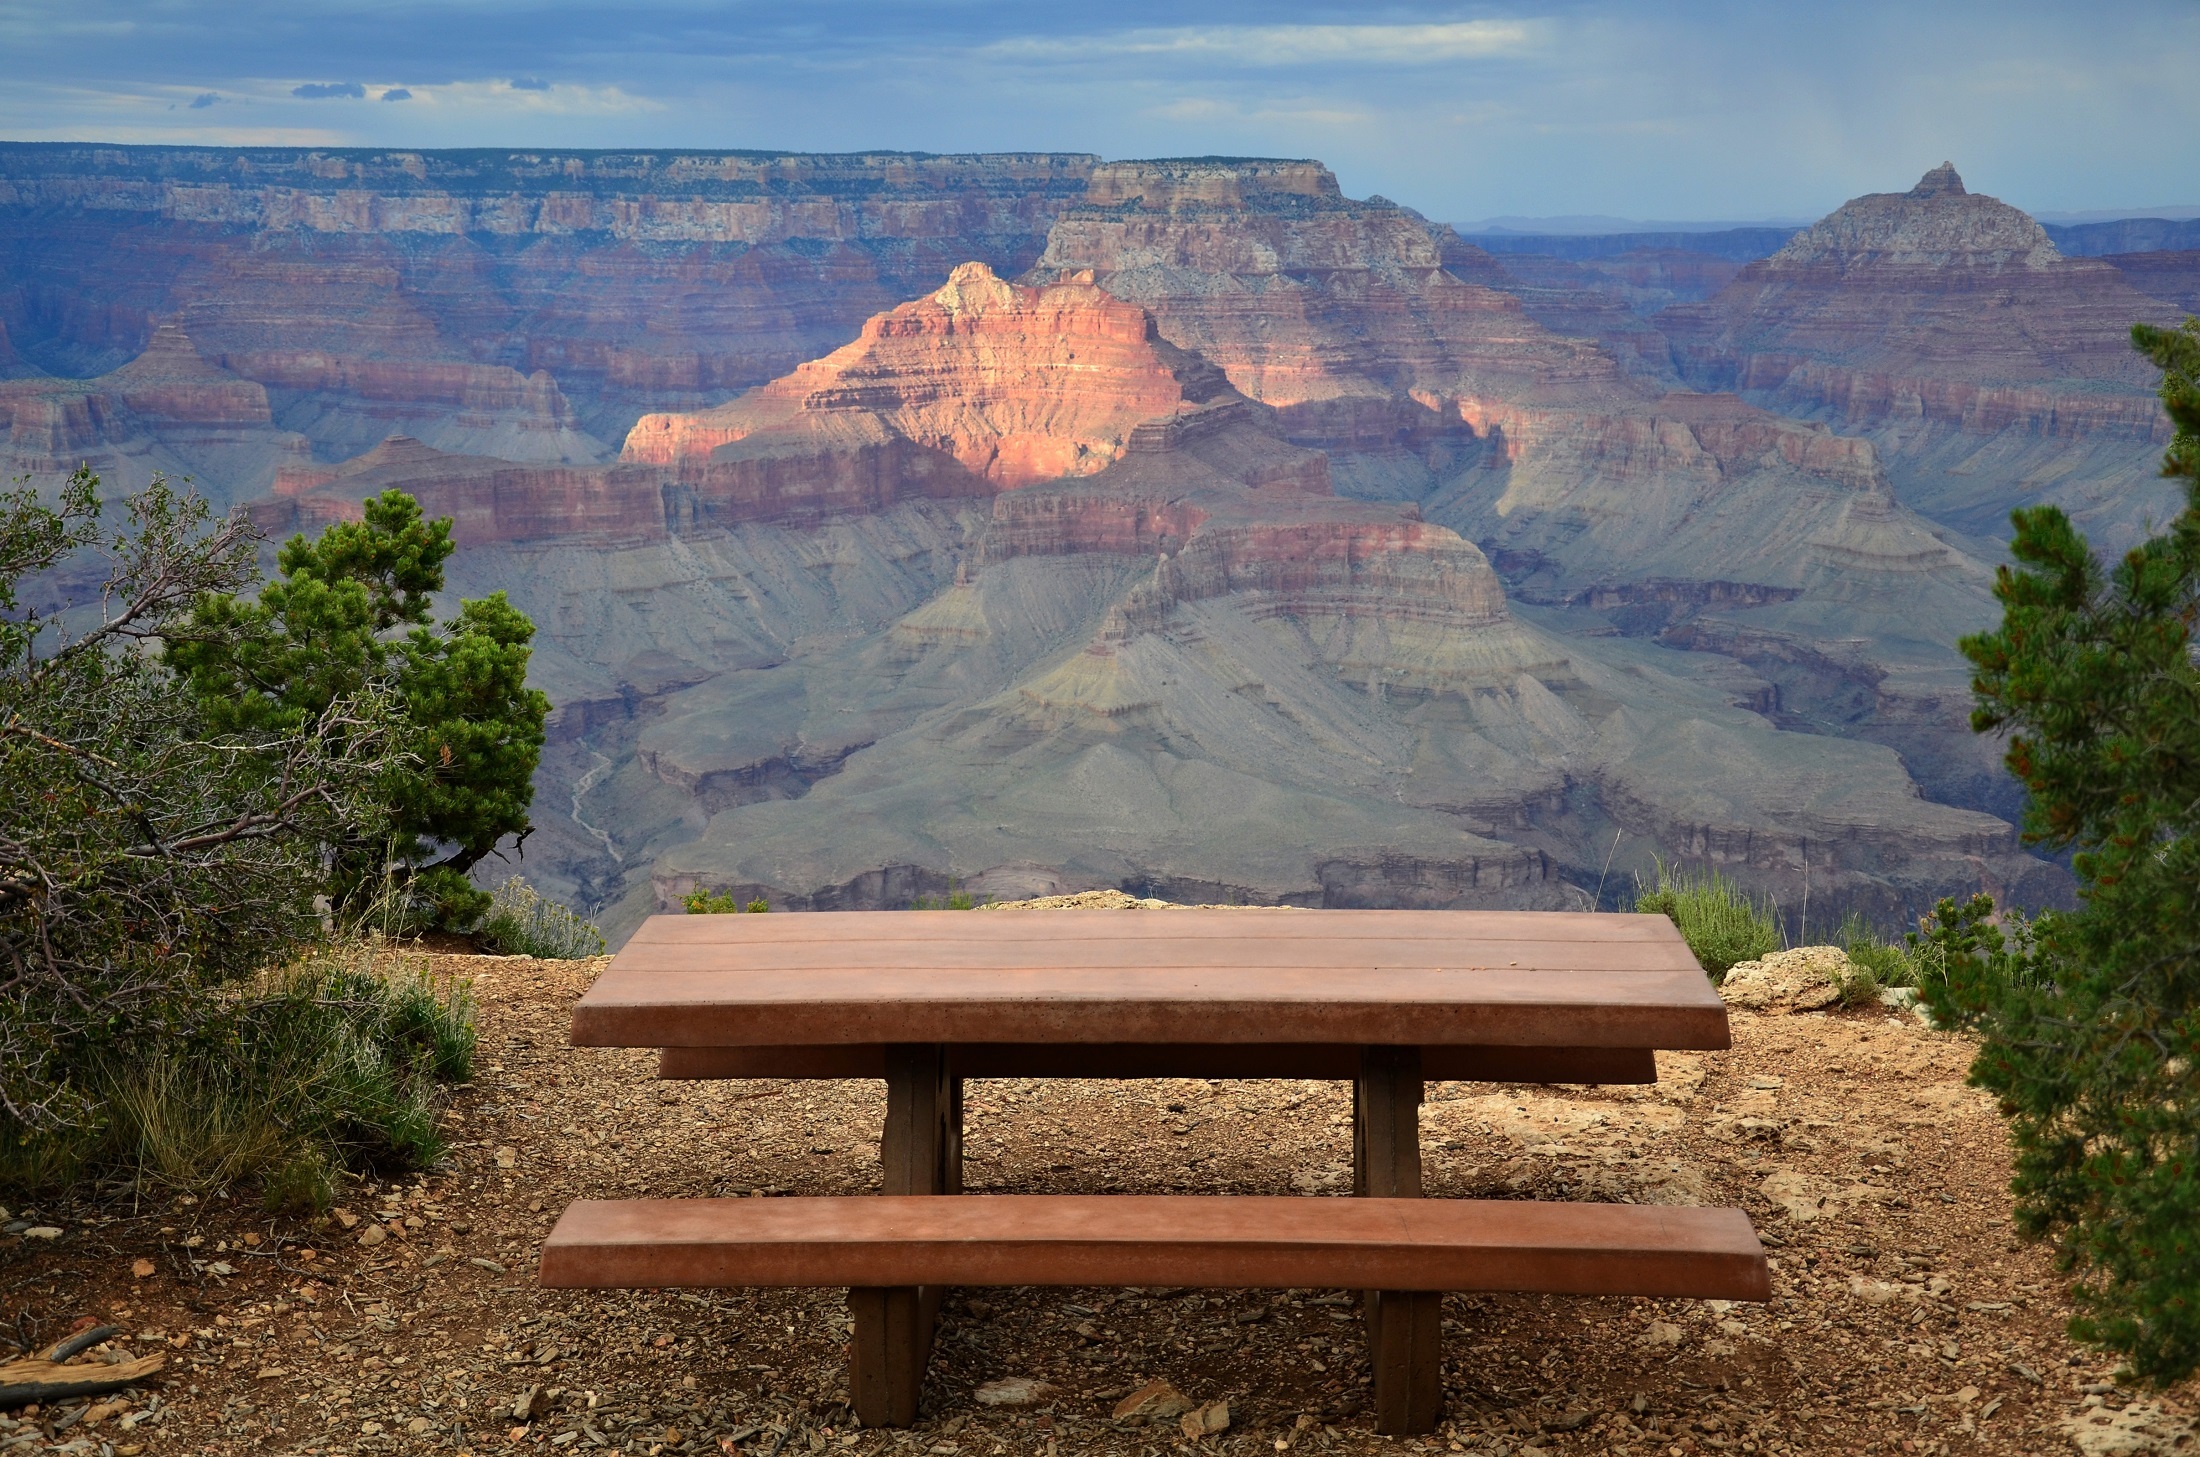
landscape, rock, wilderness, mountain, trail, bench, seat, view, stone, formation, scenic, natural, park, usa, canyon, grand canyon, national park, erosion, arizona, outdoors, geology, landform, picnic table, south rim, geographical feature, shoshone point